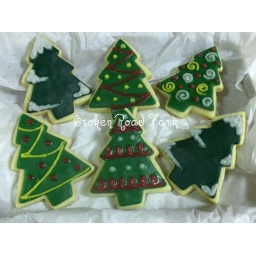
Christmas tree Sugar cookies in a cute assortment